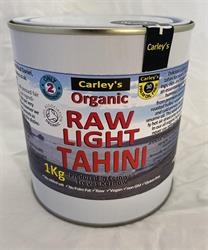
Carley's Raw Light Tahini 1KG
### Premium Raw Light Tahini - 1KG #### Exquisite Quality and Purity Experience the unparalleled quality of our Premium Raw Light Tahini. Sourced from the finest sesame seeds, this 1KG jar offers a rich, creamy texture and a delicate, nutty flavor that is perfect for a variety of culinary applications. #### Nutrient-Rich and Wholesome Packed with essential nutrients, our tahini is a powerhouse of vitamins and minerals. It is an excellent source of calcium, iron, and magnesium, making it a nutritious addition to your diet. Whether you are looking to enhance your health or simply enjoy a delicious treat, this product is an ideal choice. #### Versatile Culinary Ingredient Our Premium Raw Light Tahini is incredibly versatile and can be used in numerous recipes. From traditional Middle Eastern dishes like hummus and baba ganoush to modern culinary creations, it adds a unique depth of flavor and creamy consistency. It is also perfect for dressings, sauces, and even desserts. #### Commitment to Quality We take pride in our commitment to quality and purity. Our tahini is made from 100% raw, unhulled sesame seeds, ensuring that you receive the full spectrum of nutrients and natural goodness. It is free from additives, preservatives, and artificial ingredients, making it a wholesome choice for health-conscious consumers. #### Sustainable and Ethical Sourcing We are dedicated to sustainable and ethical sourcing practices. Our sesame seeds are carefully selected from trusted farmers who adhere to environmentally friendly and socially responsible farming methods. By choosing our product, you are supporting a sustainable future and contributing to the well-being of farming communities. #### Convenient and Economical The 1KG jar offers excellent value for money, providing you with a generous supply of high-quality tahini. Its convenient size ensures that you always have enough on hand for your culinary needs, whether you are cooking for yourself or entertaining guests. Elevate your culinary creations with our Premium Raw Light Tahini. Order now and experience the difference that quality and purity can make.
Brand: Carley's
Category: Food, Beverages & Tobacco > Food Items > Condiments & Sauces > Tahini